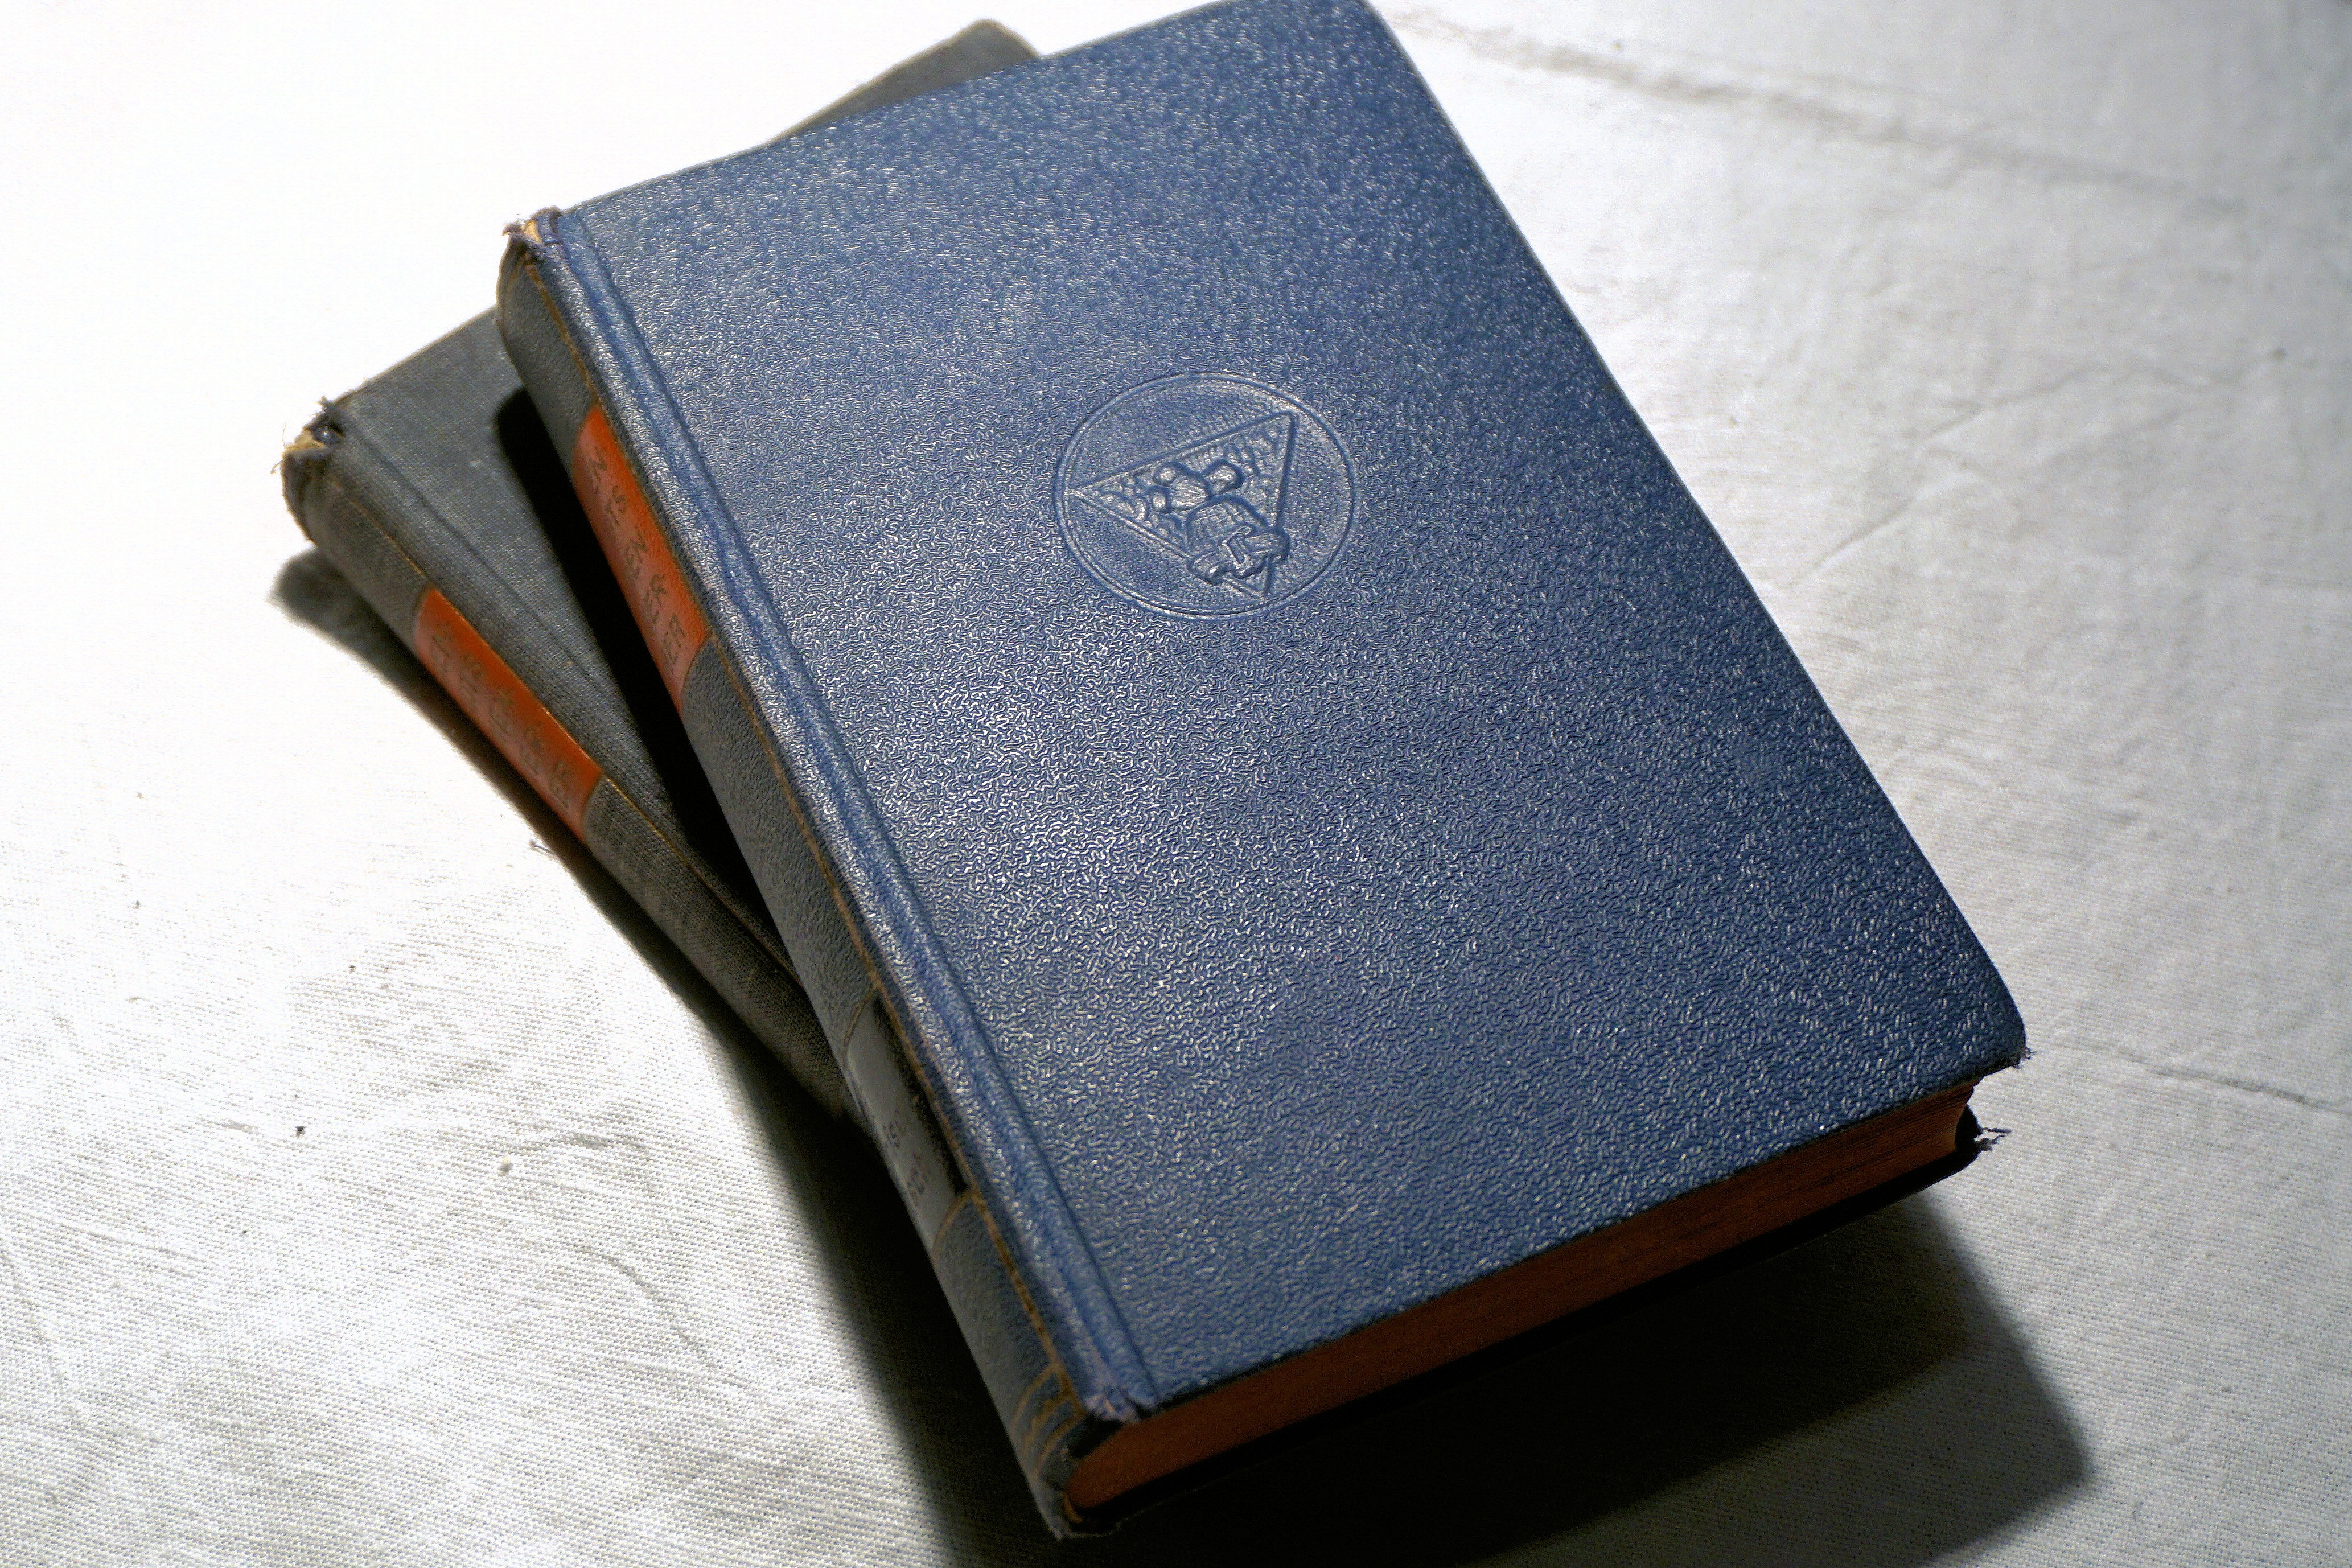
read, leather, old, paper, wallet, font, pages, literature, books, text, browse, antiquariat, old books, fashion accessory